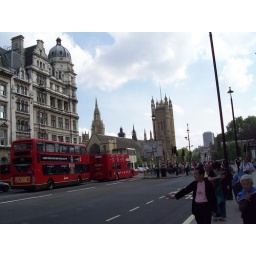
The guy in the right hand corner is making the sign for a bus to stop. FYI